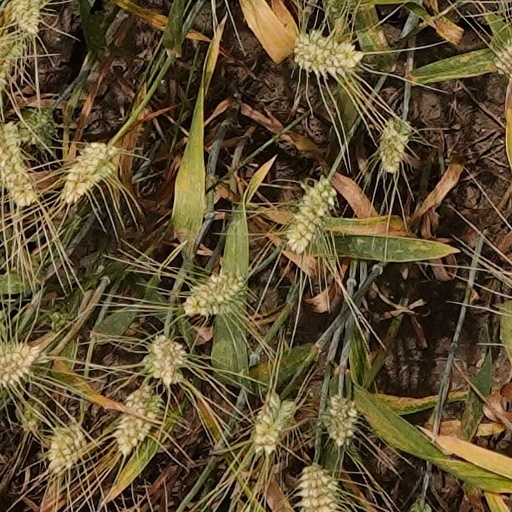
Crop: wheat